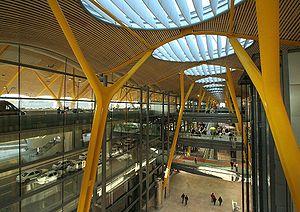
L'aéroport Adolfo Suárez Madrid-Barajas est le plus important d'Espagne et dessert la ville de Madrid. En 2013, il est classé 29ᵉ aéroport mondial et 5ᵉ en Europe. Il est situé à 13 km au nord-est du centre de Madrid et compte quatre terminaux. L'aéroport est géré par Aeropuertos Españoles y Navegación Aérea. Son nom est celui de Barajas, un des vingt-et-un districts de Madrid. La majeure partie des emprises de l’aéroport occupe approximativement la moitié nord-est de ce district, dans les quartiers de Aeroporto et Timón. L'aéroport est desservi par des stations de métro, et une ligne ferroviaire.